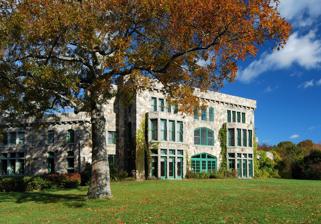
Building: Borderland State Park
Country: United States of America
Year built: 1910
State park in Massachusetts, United States "Borderland State" redirects here. For the musical artist, see Anjunabeats . Borderland State Park Ames Mansion Location in Massachusetts Show map of Massachusetts Borderland State Park (the United States) Show map of the United States Location Easton , Sharon , Bristol , Norfolk , Massachusetts, United States Coordinates 42°04′03″N 71°09′13″W / 42.06750°N 71.15361°W / 42.06750; -71.15361 Area 1,843 acres (7.46 km 2 ) Elevation 207 ft (63 m) Established 1971 Operator Massachusetts Department of Conservation and Recreation Website Borderland State Park Borderland Historic District U.S. National Register of Historic Places U.S. Historic district Built 1910 Architect Ames, Blanche Ames; Ames, Oakes Architectural style Late Gothic Revival, Georgian, Colonial Revival NRHP reference No. 97000497 Added to NRHP June 16, 1997 Borderland State Park is an American history and nature preserve with public recreational features located in the towns of Easton and Sharon , Massachusetts . The state park encompasses 1,843 acres (746 ha) surrounding the Ames Mansion, which was built in 1910. The area was listed on the National Register of Historic Places as Borderland Historic District in 1997. It is operated by the Massachusetts Department of Conservation and Recreation , with an appointed advisory council that participates in policy decision-making. History In 1906, Oakes Ames , a Harvard botanist (son of Massachusetts governor Oliver Ames and grandson of U.S. Representative Oakes Ames ), and his wife Blanche Ames Ames (daughter of Mississippi governor Adelbert Ames , but not related to Oakes Ames), an artist and feminist, purchased land on the border of Sharon and Easton. There they built a mansion that includes Blanche Ames ' studio, which still stands and created a nature preserve with woodland paths and roadways and man-made ponds. The family's home, a three-story, 20-room stone mansion constructed in 1910, was built largely at the direction of Blanche Ames. Her paintings still hang on the walls and much of the original furnishings are still intact. After it remained in the family for 65 years, the Commonwealth of Massachusetts acquired the Borderland estate in 1971, two years after the death of Blanche Ames , and opened it as a state park. Activities and amenities The park has more than 20 miles (32 km) of wooded trails for hiking, mountain biking, and horseback riding. Trails include a portion of the Bay Circuit Trail and the Quarry Loop to Moyles Quarry which supplied the facing stone for the Canton Viaduct in 1835. The park features mansion tours, a visitors center, pond fishing and canoeing, ice skating, sledding, and disc golf . Mansion tours are typically held on Sundays during the months of April through May. The mansion is typically not open to the public other than during these tours, and for special events. Borderland is the home course for Oliver Ames High School cross country team . Until 2014, it was the site of the Hockomock League Cross Country championship race. It is also utilized by the Old Colony League for its annual cross country meet and various invitational meets on the 3.1-mile-loop (5.0 km) course, and was the site of the World Masters Flying Disc Championships in 1996. In popular culture The park has been used in a commercial, a documentary, and the film Mermaids . Scenes from the Martin Scorsese movie Shutter Island were shot at the stone lodge next to Leach Pond in 2008. Ames Mansion interiors were used as a filming location for Ghostbusters in 2015. A fictionalized version of the park is featured in the novels Disappearance at Devil's Rock and Survivor Song by Paul Tremblay. Interiors, particularly the library, were featured in the 2019 Rian Johnson film Knives Out as the home of mystery writer and murder victim Harlan Thrombey. Production designer David Crank stated, “The general rule was that both the inside and outside of the house needed to look like the sort of house that Harlan would describe in one of his mysteries. The moment we walked into the mansion we knew right away that it had the personality we needed.” Gallery See also Massachusetts portal National Register of Historic Places listings in Norfolk County, Massachusetts National Register of Historic Places listings in Bristol County, Massachusetts References